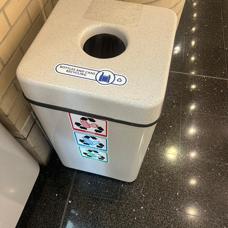
Label: recycling